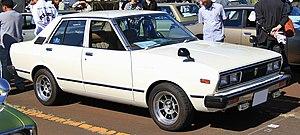
La Nissan Violet, appelée aussi Nissan Auster ou Nissan Stanza sur certains marchés, est une berline familiale produite par le constructeur automobile japonais Nissan de 1973 à 1992.